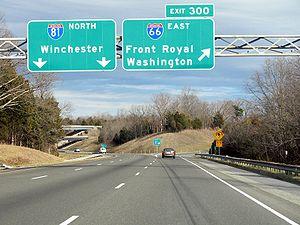
L'Interstate 66 est une autoroute inter-États de 122,76 km de long située aux États-Unis d'Amérique, sur la côte est du pays, en Virginie.